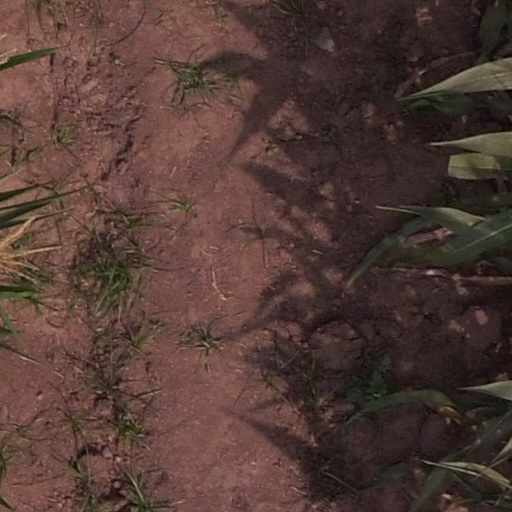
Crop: maize; corn